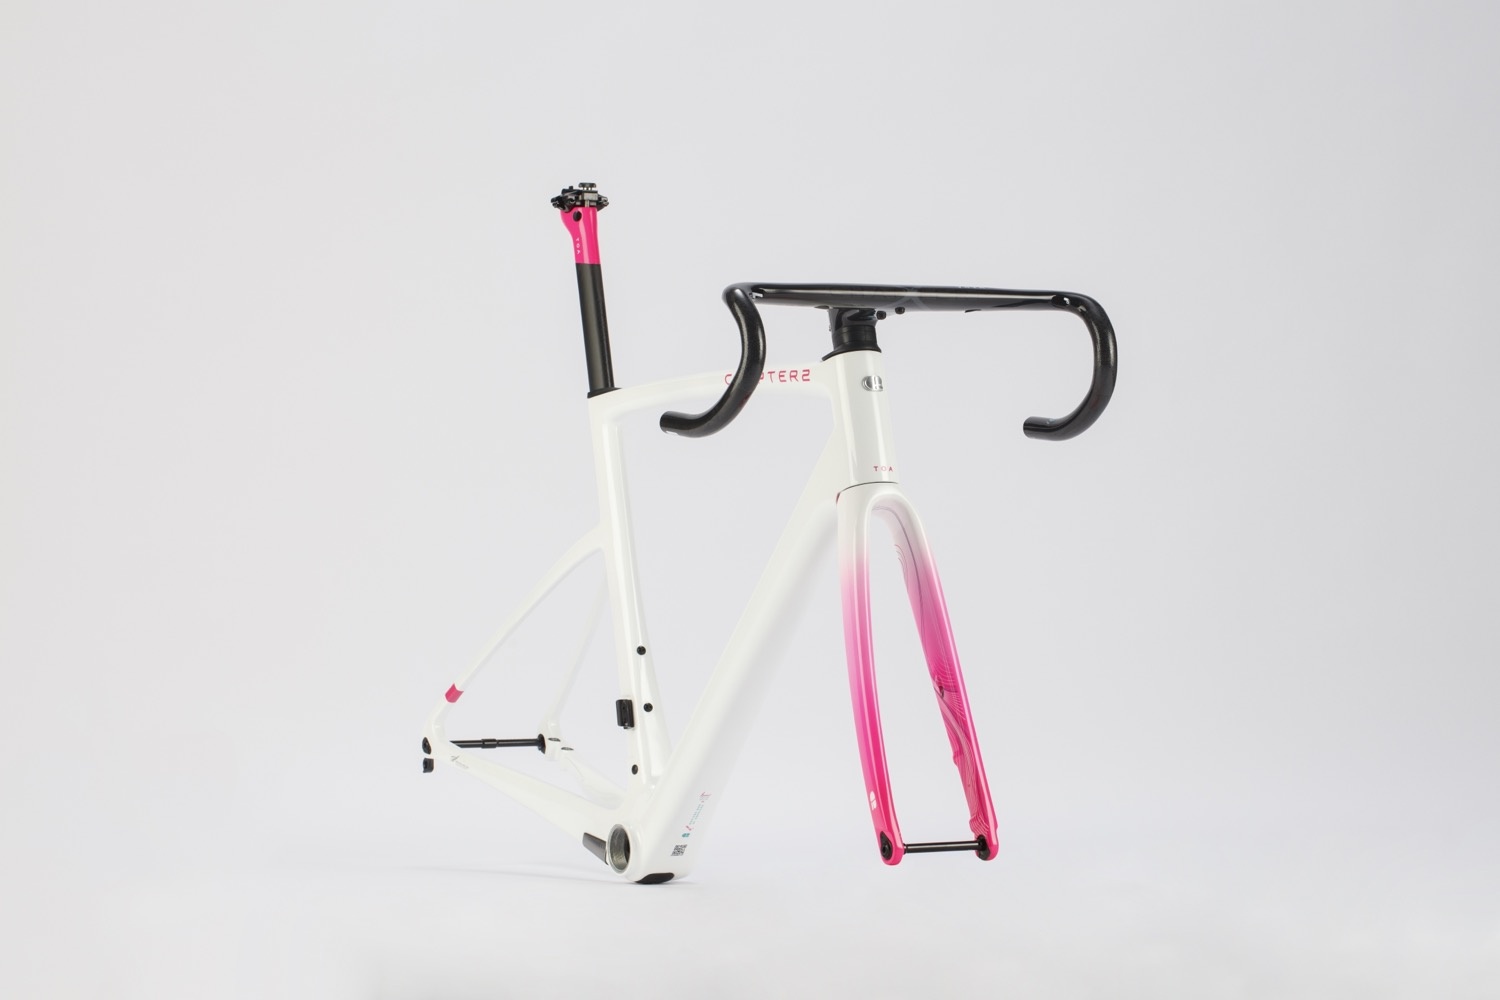
TOA WHITE + PINK (WAWHERO)
2-½ years in development with every detail carefully considered and meticulously executed, the TOA is the culmination of all the CHAPTER2 frames that have come before it. TOA which means "to be victorious, win" in Maori delivers an all-out, no-compromise carbon fibre race-ready frame platform designed, engineered, and manufactured to the most exacting standards. Inspired by the TERE’s Performance All-Road DNA and the AO’s versatility, the TOA has all its cables/hoses tucked away from sight and the wind, creating an aerodynamically seamless transition between the MANA Bar and the TOA’s Kamm-Tail chassis. Sporting a T47 Bottom Bracket for easy maintenance, the aluminium BB Shell works in unison with the high-tensile carbon carefully laid into the BB area to increase stiffness by up to 7.3% over the TERE. Additionally, the use of a Latex mandrel for the whole front triangle has increased the Headtube stiffness by 23.5% over the TERE for that out of the saddle and power to the pedals moment. Other enhancements such as the bundled MANA Bar, Quick-Fit headset spacers, up to 32mm of tire clearance, vibration dampening Seatstays and Seatpost makes for a package that ticks all the right boxes.
Brand: Chapter2 Bikes Australia
Category: Sporting Goods > Outdoor Recreation > Cycling > Bicycle Parts > Bicycle Frames